Hotel St. Pauli

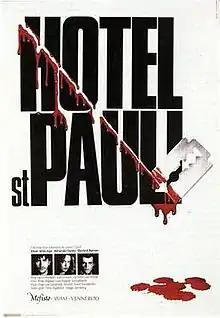

Hotel St. Pauli is a 1988 Norwegian drama film by Svend Wam, based upon the novel "Jord!" by Erland Kiøsterud.